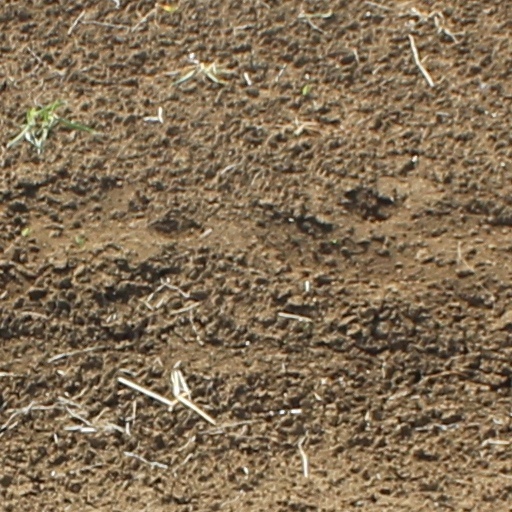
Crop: wheat